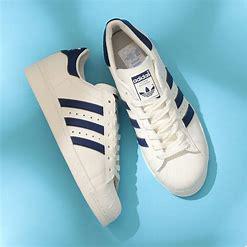
Brand: Adidas
Model: Superstar 82